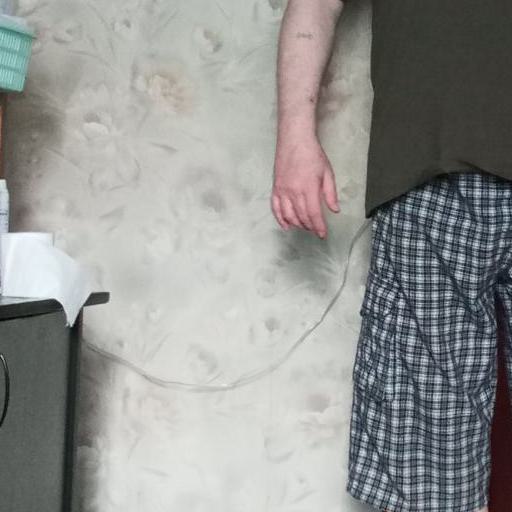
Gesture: no_gesture